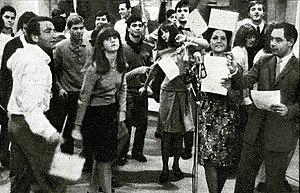
Bandiera gialla était une émission de radio italienne diffusée dans la seconde moitié des années 1960 dans le cadre du deuxième programme Rai Radio 2. La première émission date du 16 octobre 1965 et la dernière du 9 mai 1970. L'émission est dédiée aux premières mondiales de musique et s'adresse au jeune public.